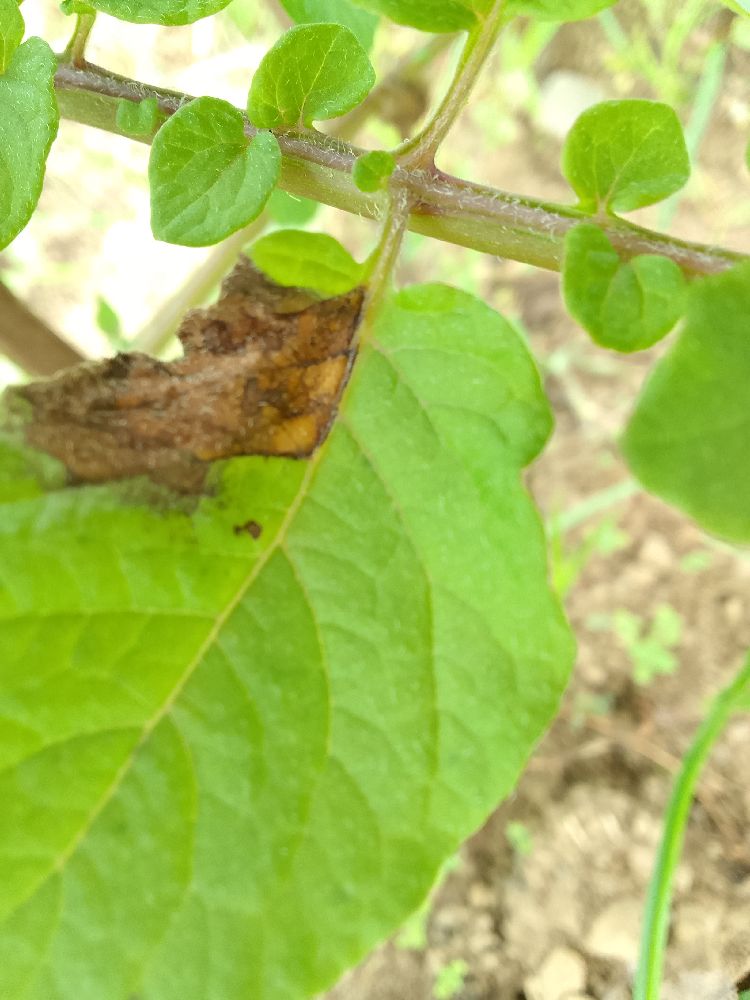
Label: Late blight